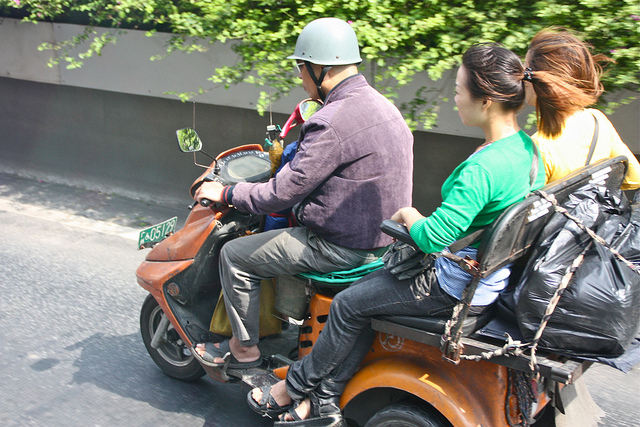
user: Given an image and a question. Answer the question in a short answer. Question: What is another form of transport with the same number of wheels? Short Answer:
assistant: tricycle